The Dumb Waiter

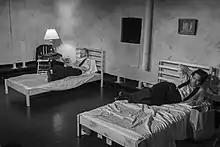
Actors in "The Dumb Waiter" as presented by Stairwell Theater in 2019

Two hit-men, Ben and Gus, are waiting in a basement room for their assignment. As the play begins, Ben, the senior member of the team, is reading a newspaper, and Gus, the junior member, is tying his shoes. Gus asks Ben many questions as he gets ready for their job and tries to make tea. They argue over the semantics of "light the kettle" and "put on the kettle". Ben continues reading his paper for most of the time, occasionally reading excerpts of it to Gus. Ben gets increasingly animated, and Gus's questions become more pointed, at times nearly nonsensical.